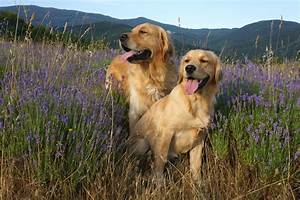
Label: cane